Saucy Sue

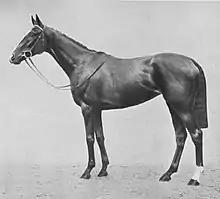
Saucy Sue in 1925.

Saucy Sue (1922– July 1937) was a British Thoroughbred racehorse and broodmare, best known for winning two Classics in 1925. The filly won eight times from ten races in a racing career which lasted from July 1924 until October 1925. She was the top-rated British two-year-old of either sex in 1924, when she was unbeaten in three races. In her first two races the following year she won the 1000 Guineas over one mile at Newmarket and The Oaks over miles at Epsom Downs Racecourse a month later. Saucy Sue took her unbeaten run to seven by winning the Coronation Stakes at Royal Ascot and the Nassau Stakes at Goodwood. She was defeated in her next two races and was retired from racing at the end of the season after a final win in the Atalanta Stakes at Sandown Park.